Yupik peoples

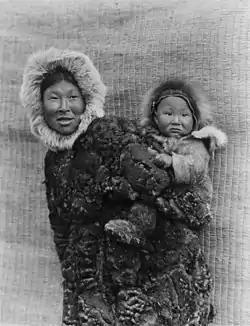
Nunivak Cupʼig mother and child, photograph by Edward Curtis, 1930

Russian explorers in the 1800s erroneously identified the Yupik people bordering the territory of the somewhat unrelated Aleut as also Aleut, or "Alutiiq", in Yupik. By tradition, this term has remained in use, as well as "Sugpiaq", both of which refer to the Yupik of Southcentral Alaska and Kodiak.